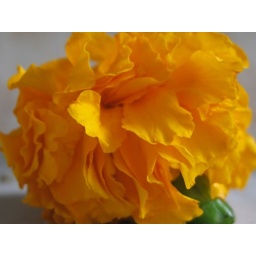
The people who live in a golden age usually go around complaining how yellow everything looks - Randall Jarrell